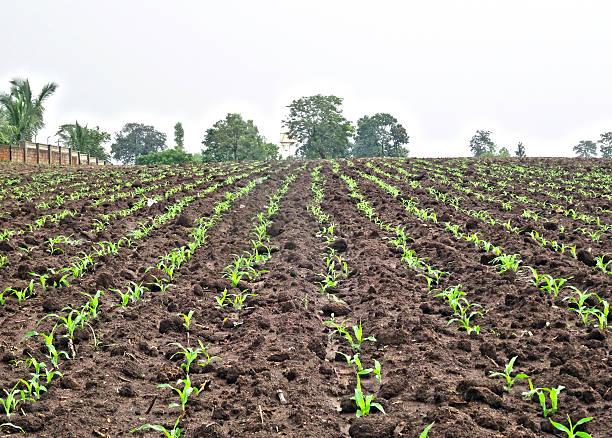
Katika kilimo cha mbegu wakulima wanapanda na kutunza miche midogo ya mahindi, huu ni umuhimu wa kuhakikisha upatikanaji wa chakula cha kutosha na kuimarisha uchumi wa nchi. Ni muhimu kuwa na ujuzi wa kutosha katika kilimo cha mbegu.